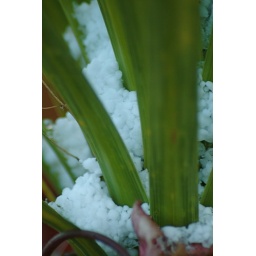
Frozen Hail/Snow in the plants and trees